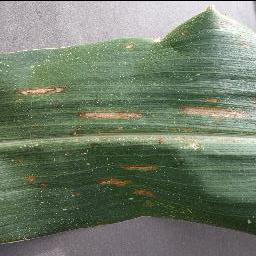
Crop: corn
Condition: (maize)_cercospora_spot_gray_spot